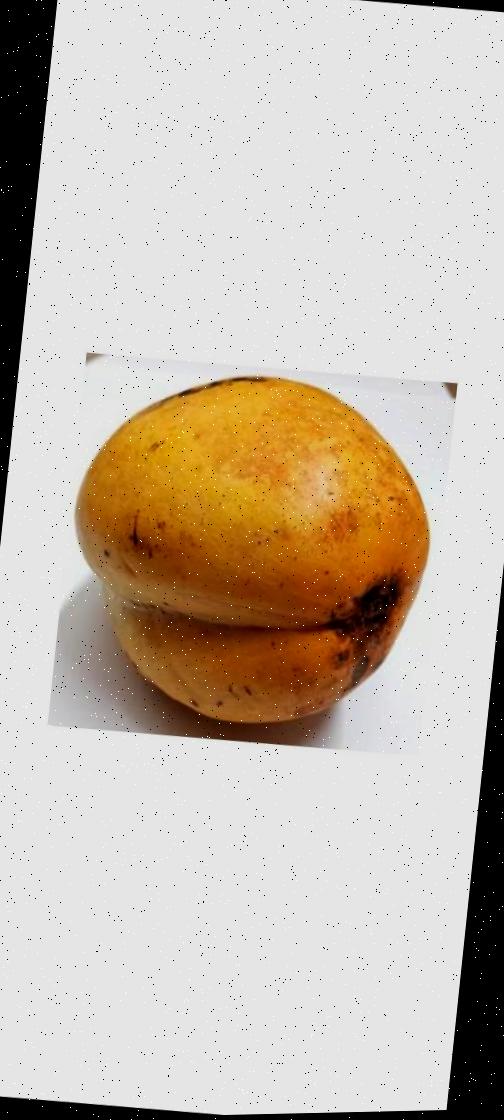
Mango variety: Bari-11